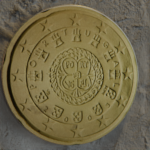
Coin value: 20cents
Country: pt
Edition: standard